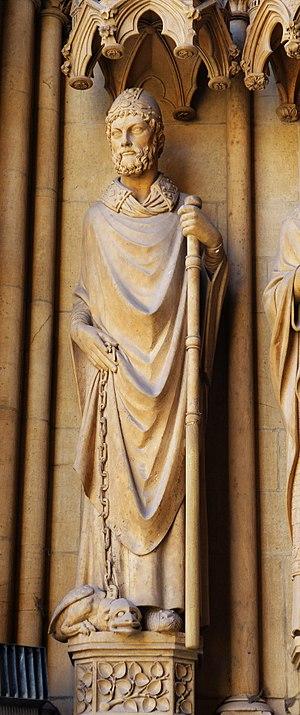
Clément de Metz est réputé être le premier évêque de Metz, qui portait, encore à l’époque, le nom de Divodurum. Il serait arrivé de Rome vers 280, raison pour laquelle l'Église de Metz se considère l'une des plus anciennes parmi les Églises de France.